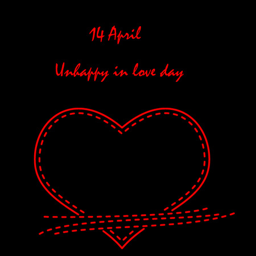
holiday is an unofficial holiday observed each year .